Canyon Fire (2016)

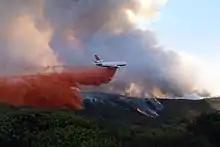
A DC-10 Very Large Air Tanker (VLAT) drops retardant on the Canyon Fire

The fire broke out September 17 and quickly grew to over . Due to the location of the fire, burning in a remote canyon on the southern half of the base, access was difficult for fire crews. On September 18 the fire jumped to over prompting evacuation warnings for homes on San Miguelito Canyon south of Lompoc and east of the base. By mid-afternoon on September 19 the fire had grown to over and with no containment was continuing to burn with a moderate rate of spread.